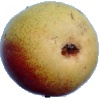
Label: Pear 2